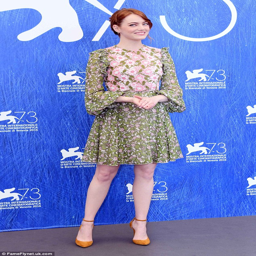
say it with flowers : the actress looked every inch the star in a tasteful floral print dress and as she signed autographs for fans in the picturesque city